Tell Yunatsite

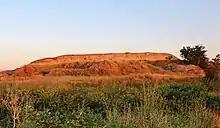
Tell Yunatsite, 2013

Tell Yunatsite, also known as "Ploskata mogila" ("The Flat Mound"), is situated in the Pazardzhik Province of southern Bulgaria (Northern Thrace), some to the west of the district capital Pazardzhik. The tell stands above modern ground level and has a diameter of . It is situated on a low terrace at the right bank of the former Topolnitsa riverbed near to its confluence with the Maritsa River (ca. away from the site). Medieval, Roman, Iron Age, Early Bronze Age, and Copper Age periods have all been attested at the site. The Copper Age tell is associated with the Karanovo culture.